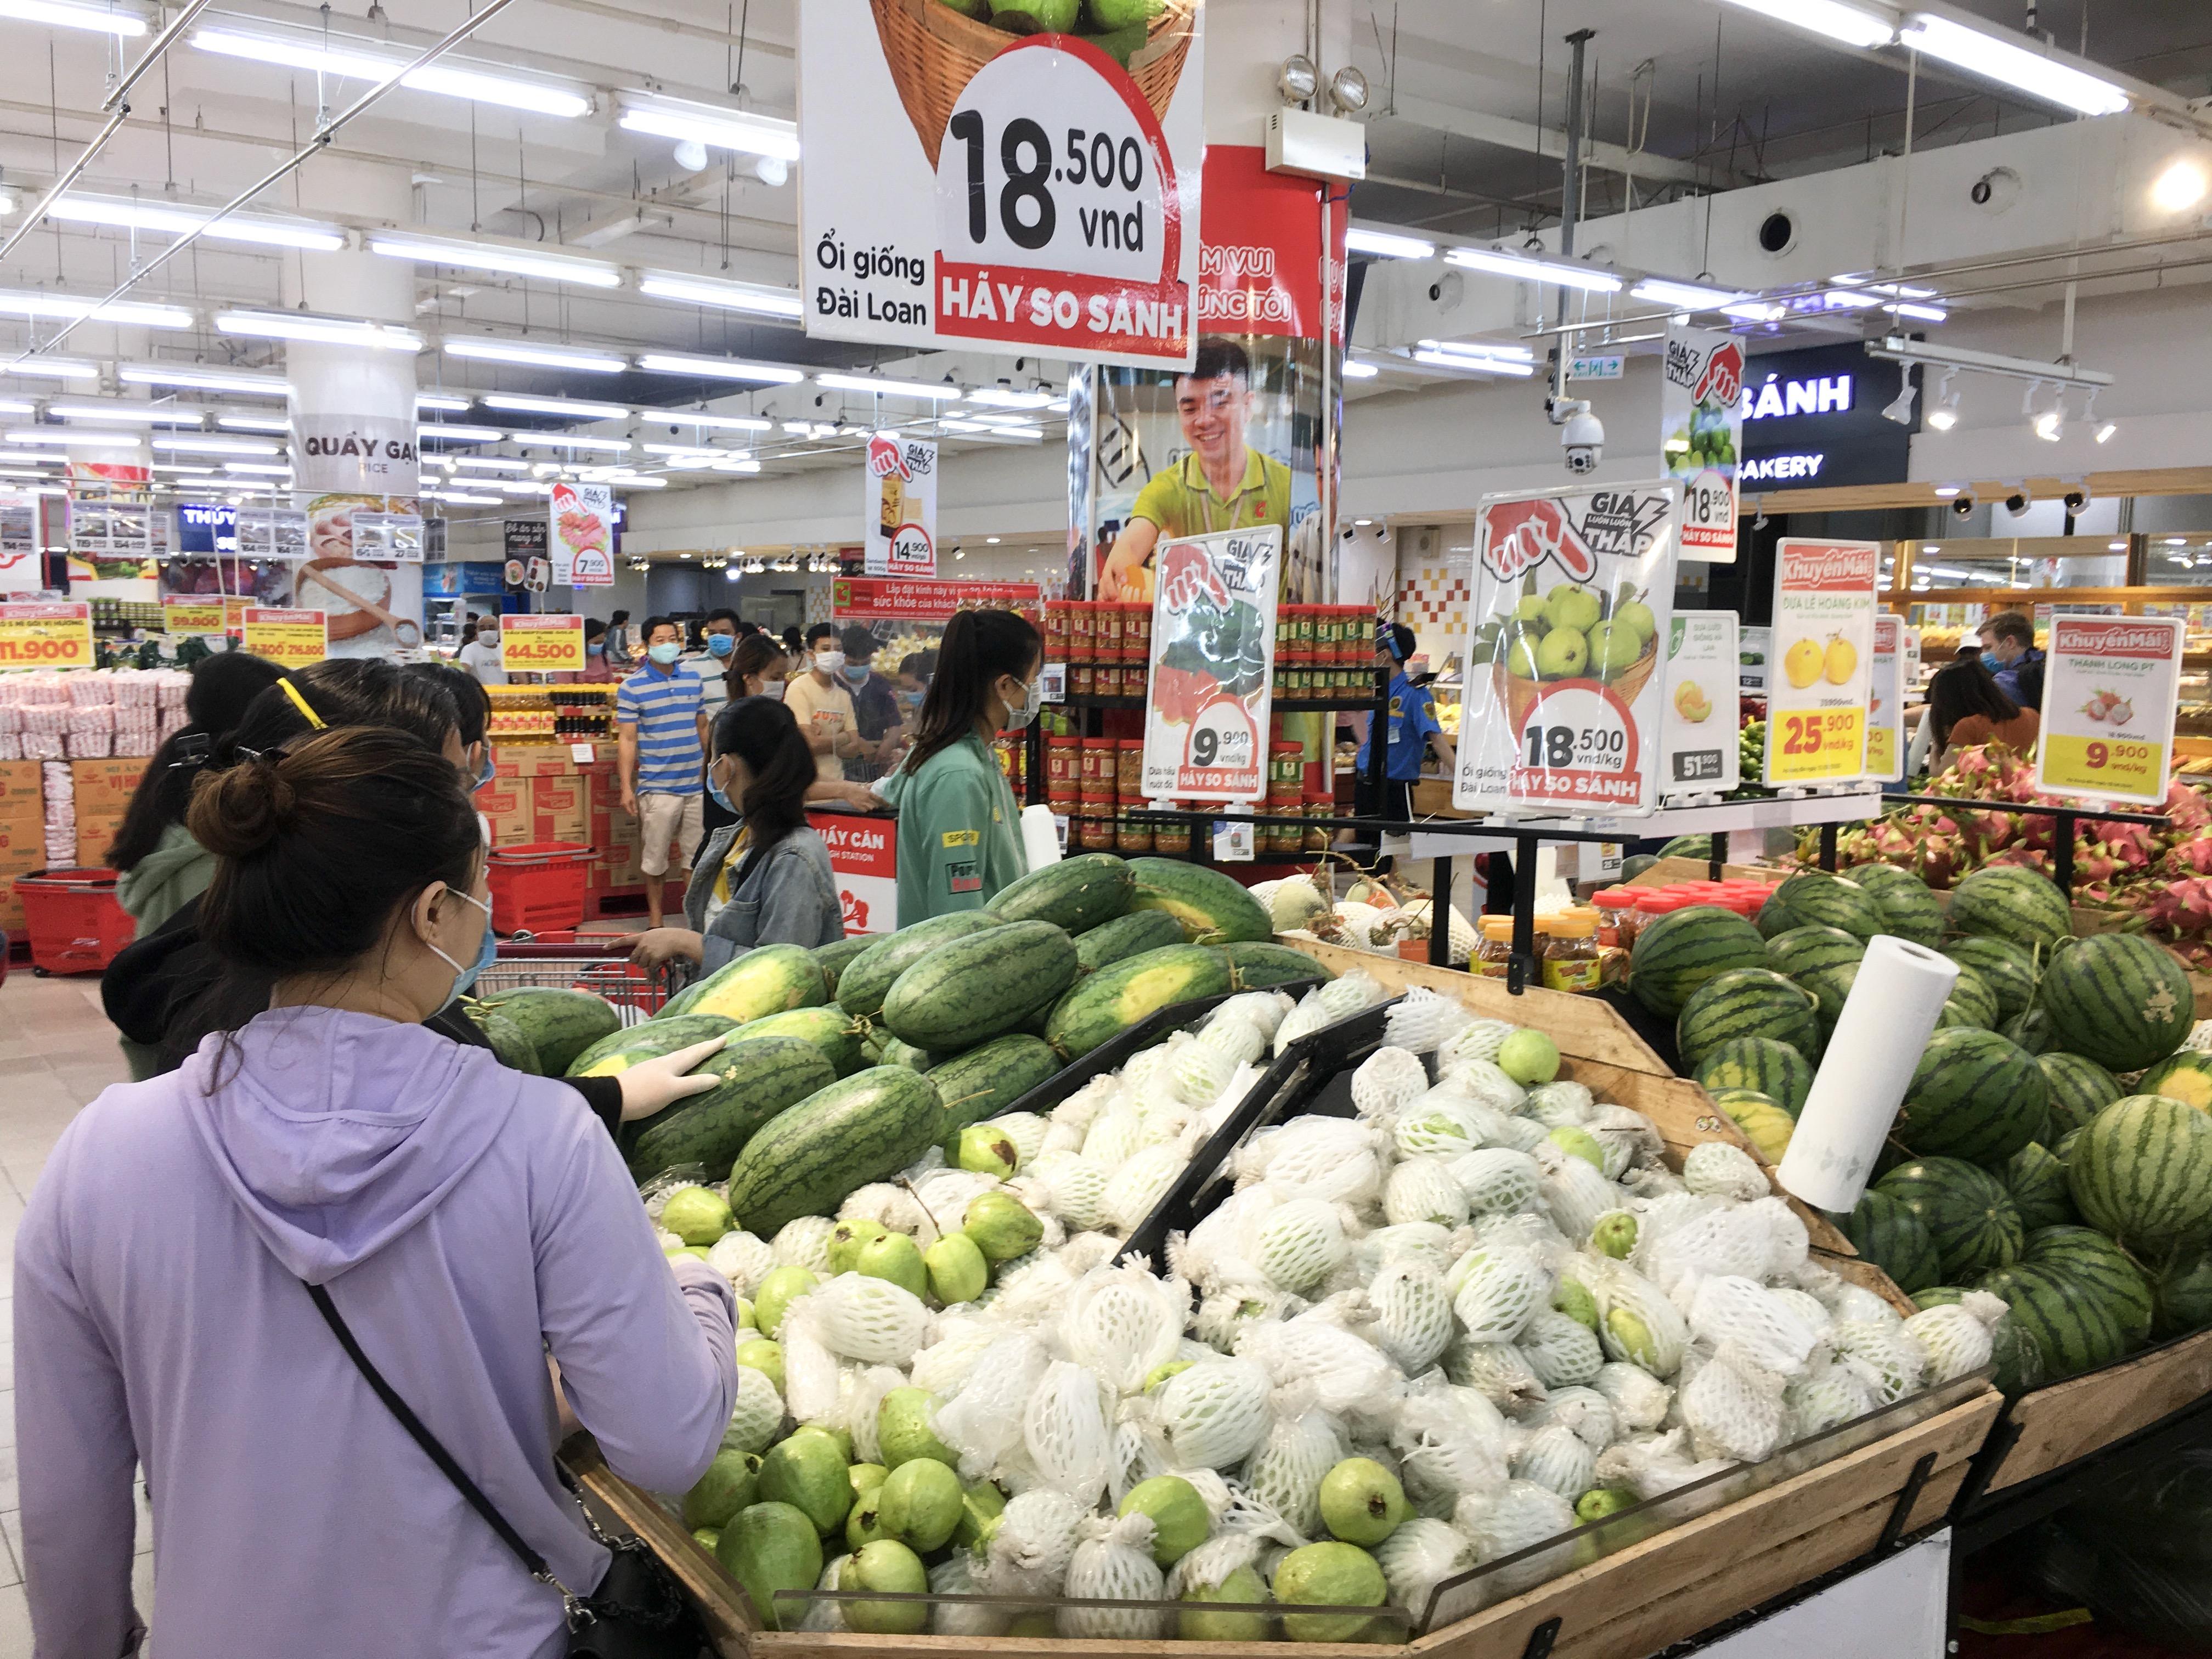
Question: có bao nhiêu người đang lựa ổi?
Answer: một người